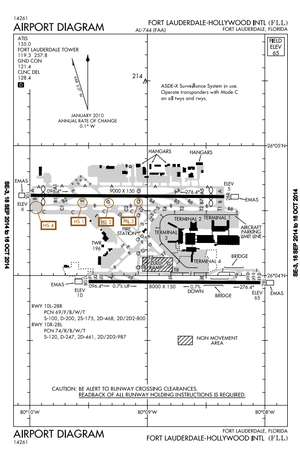
Fort Lauderdale-Hollywood International Airport
Fort Lauderdale-Hollywood International Airport, IATA: FLL, ICAO: KFLL er en civil lufthavn i Dania Beach, fem kilometer fra det centrale område af Fort Lauderdale i Broward County i staten Florida i USA. Lufthavnen ligger 34 km nord for storbyen Miami.